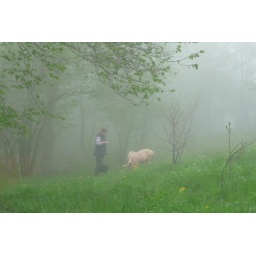
pig girl in the mist.